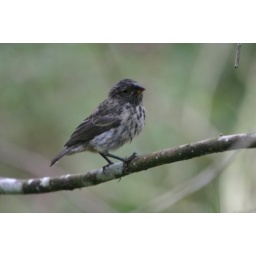
bird in forest